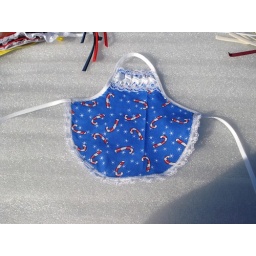
Blue background with red andwhite candy canes, snowflakes. Edged in white with a narrow ruffle on the bottom